Earl Washington (musician)

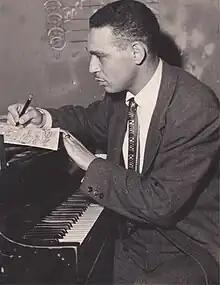
Earl Washington

Earl "The Ghost" Washington (April 3, 1921 in Chicago, Illinois – June 18, 1975 in Evergreen Park, Illinois) was a jazz pianist.